Seasonal tropical forest

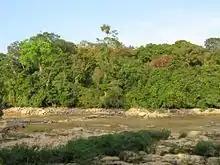
Trees at Cat Tien National Park: showing seasonal forest structure in the early dry season (December)

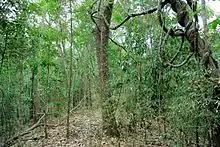
Seasonal forest in Northern Thailand

Seasonal (mixed) tropical forests can be found in many parts of the tropical zone, with examples found in: